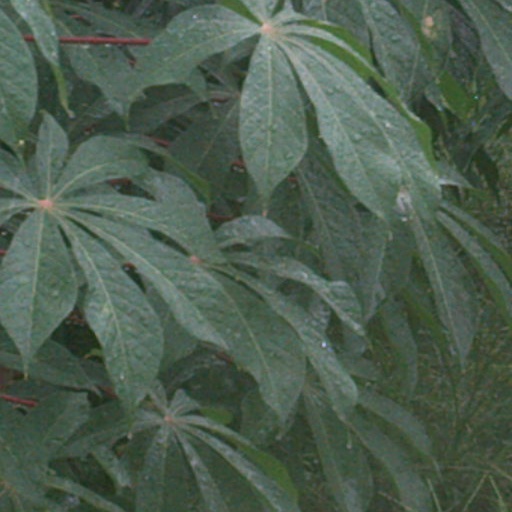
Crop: cassava